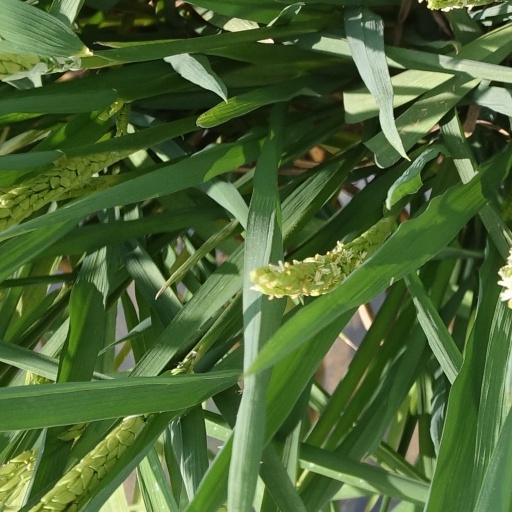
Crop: rice